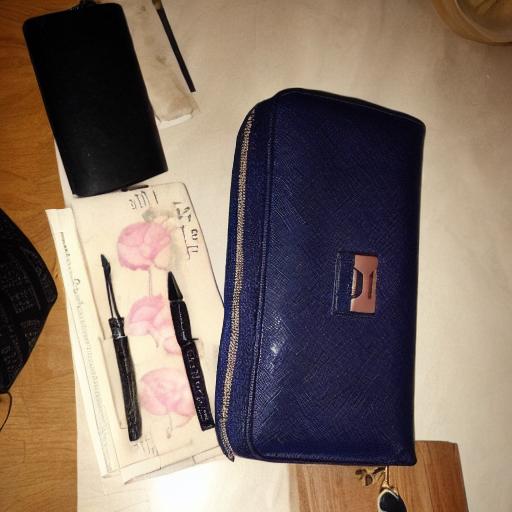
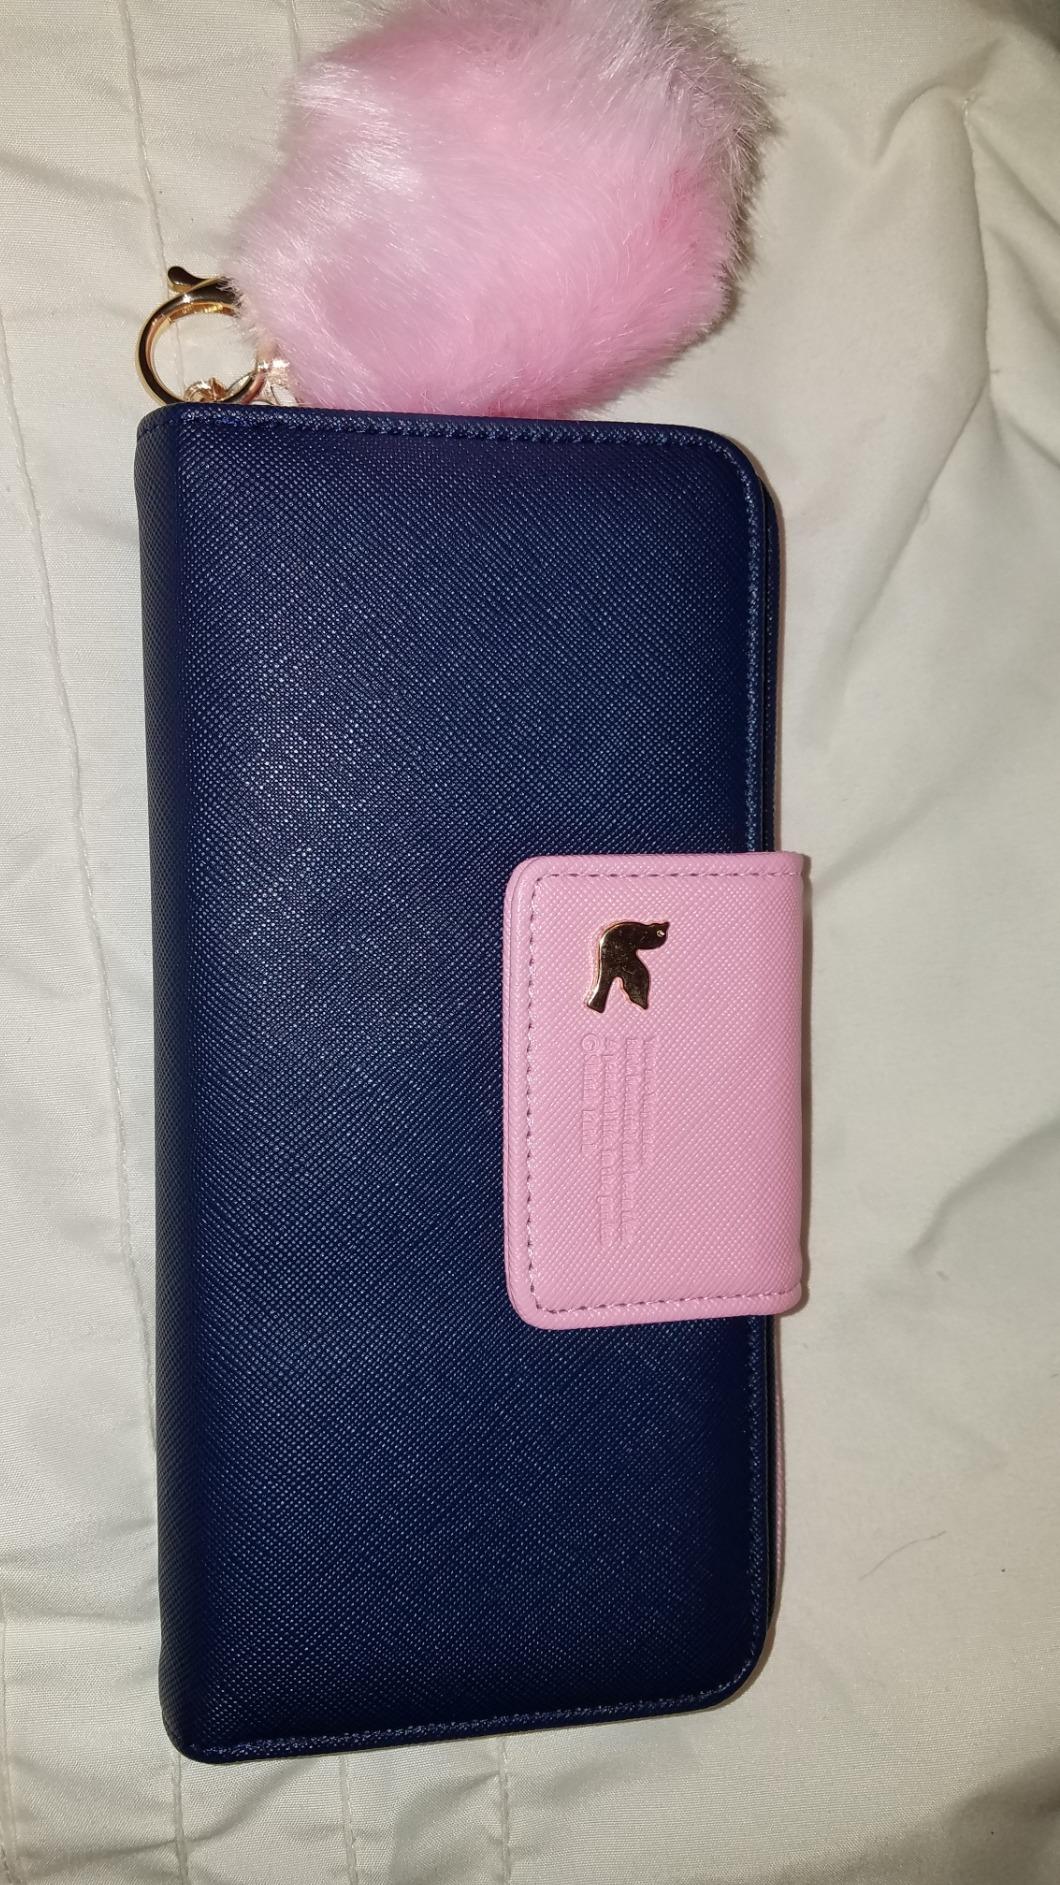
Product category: accessories_handbag
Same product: no